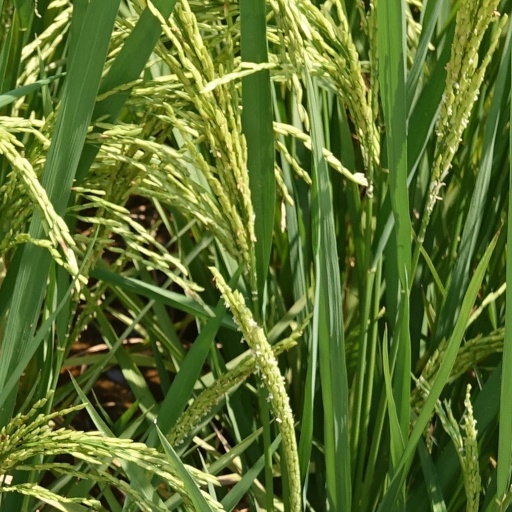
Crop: rice